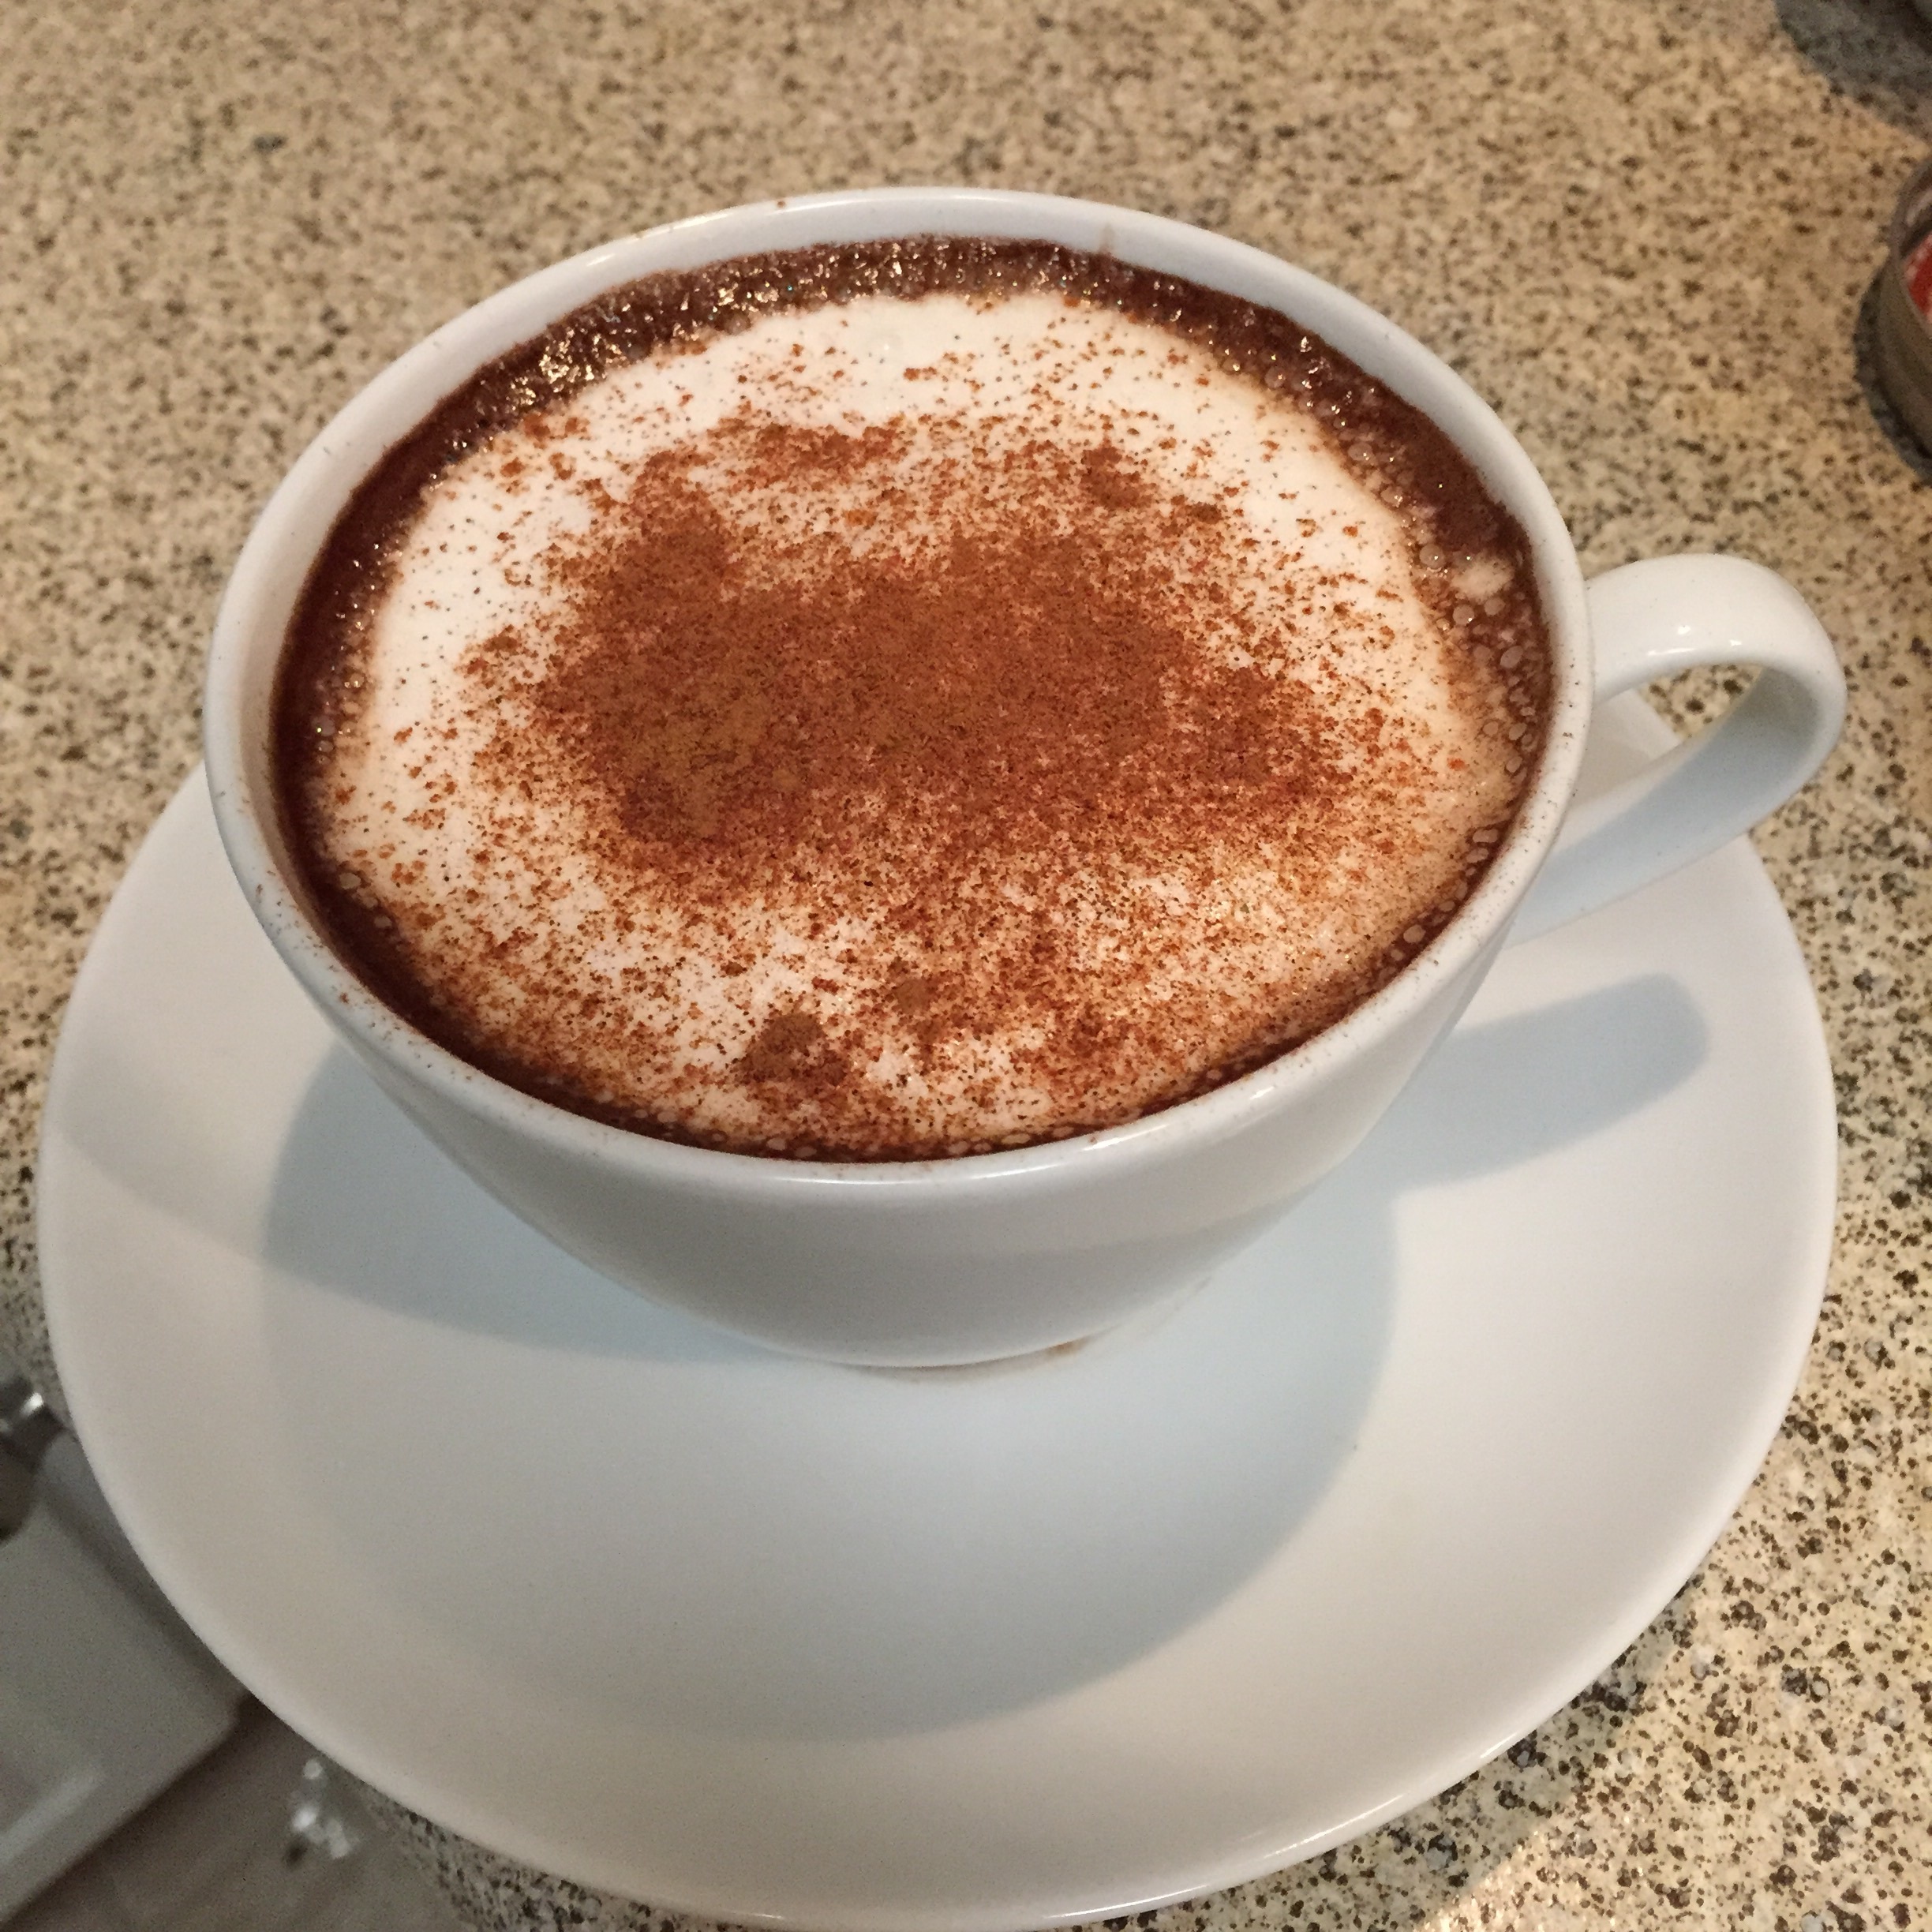
coffee, cup, latte, cappuccino, drink, espresso, coffee cup, caffeine, flat white, caf au lait, caff macchiato, coffee milk, salep